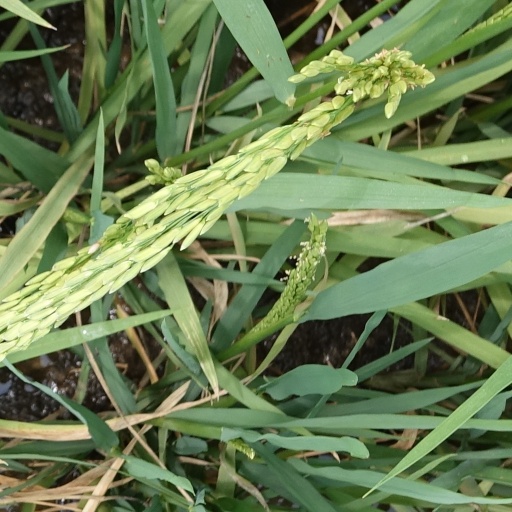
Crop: rice